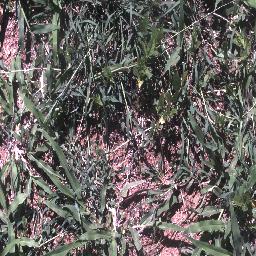
Label: negative